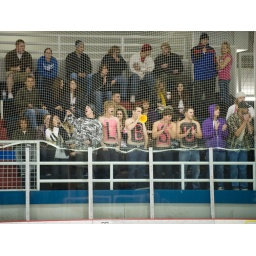
The guys without shirts showed up in pink and black in honor of Breast Cancer Awareness Night.